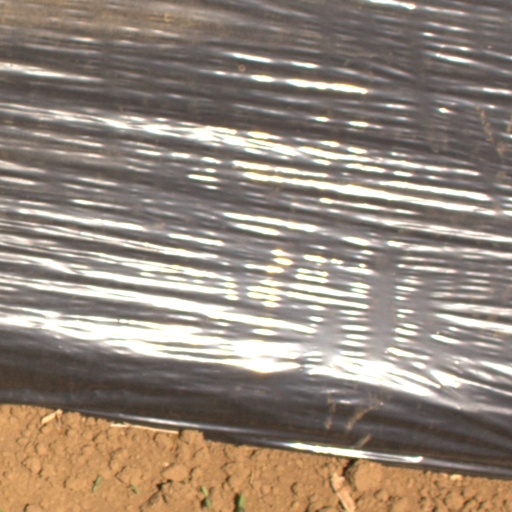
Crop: Jerusalem artichoke